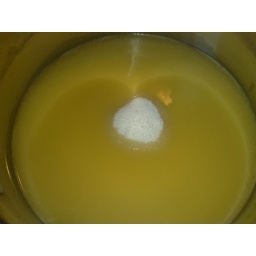
Starts with dissolving a cup of sugar in a cup of orange juice.